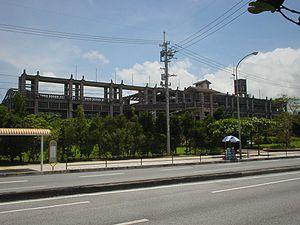
Nago est une Ville située sur l'île d'Okinawa, dans la préfecture d'Okinawa, au Japon. Son nom okinawaïen est Nagu.